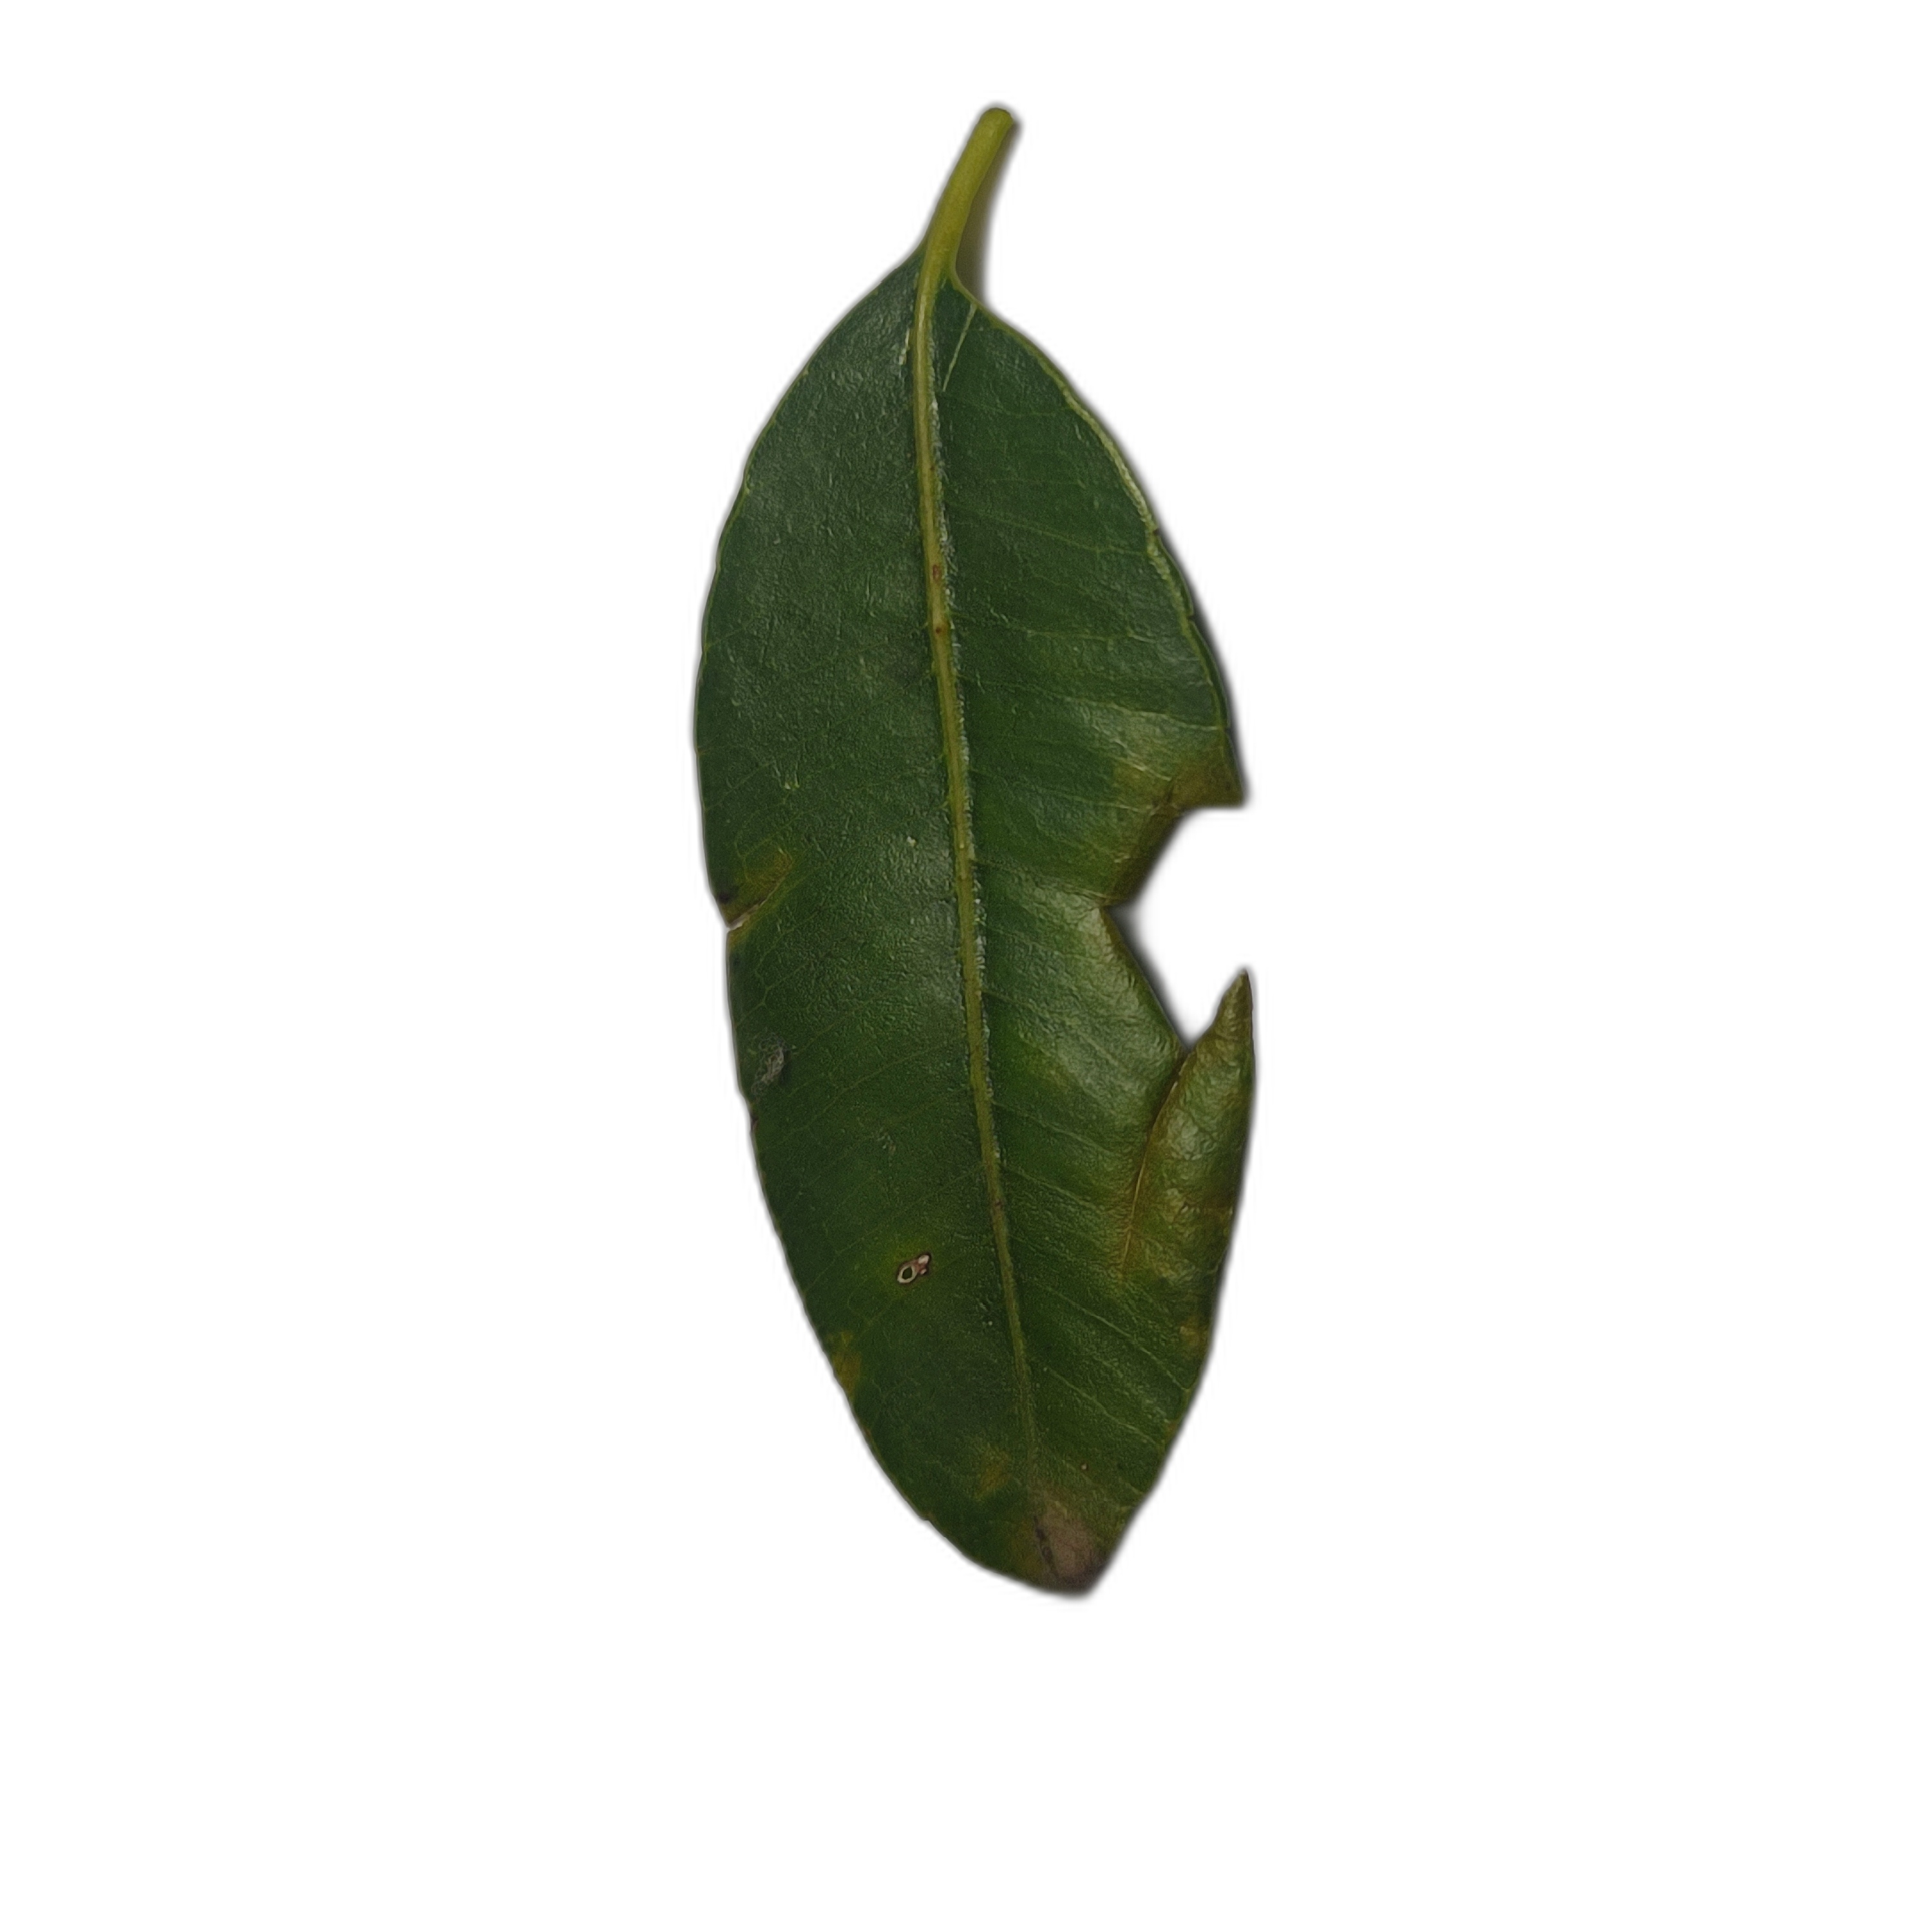
Label: not_healthy